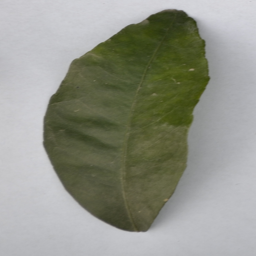
Plant part: leaf
Disease: healthy